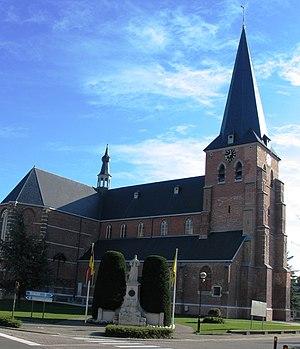
Cette page regroupe l'ensemble des monuments classés de la ville belge de Wuustwezel.